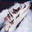
Label: ship